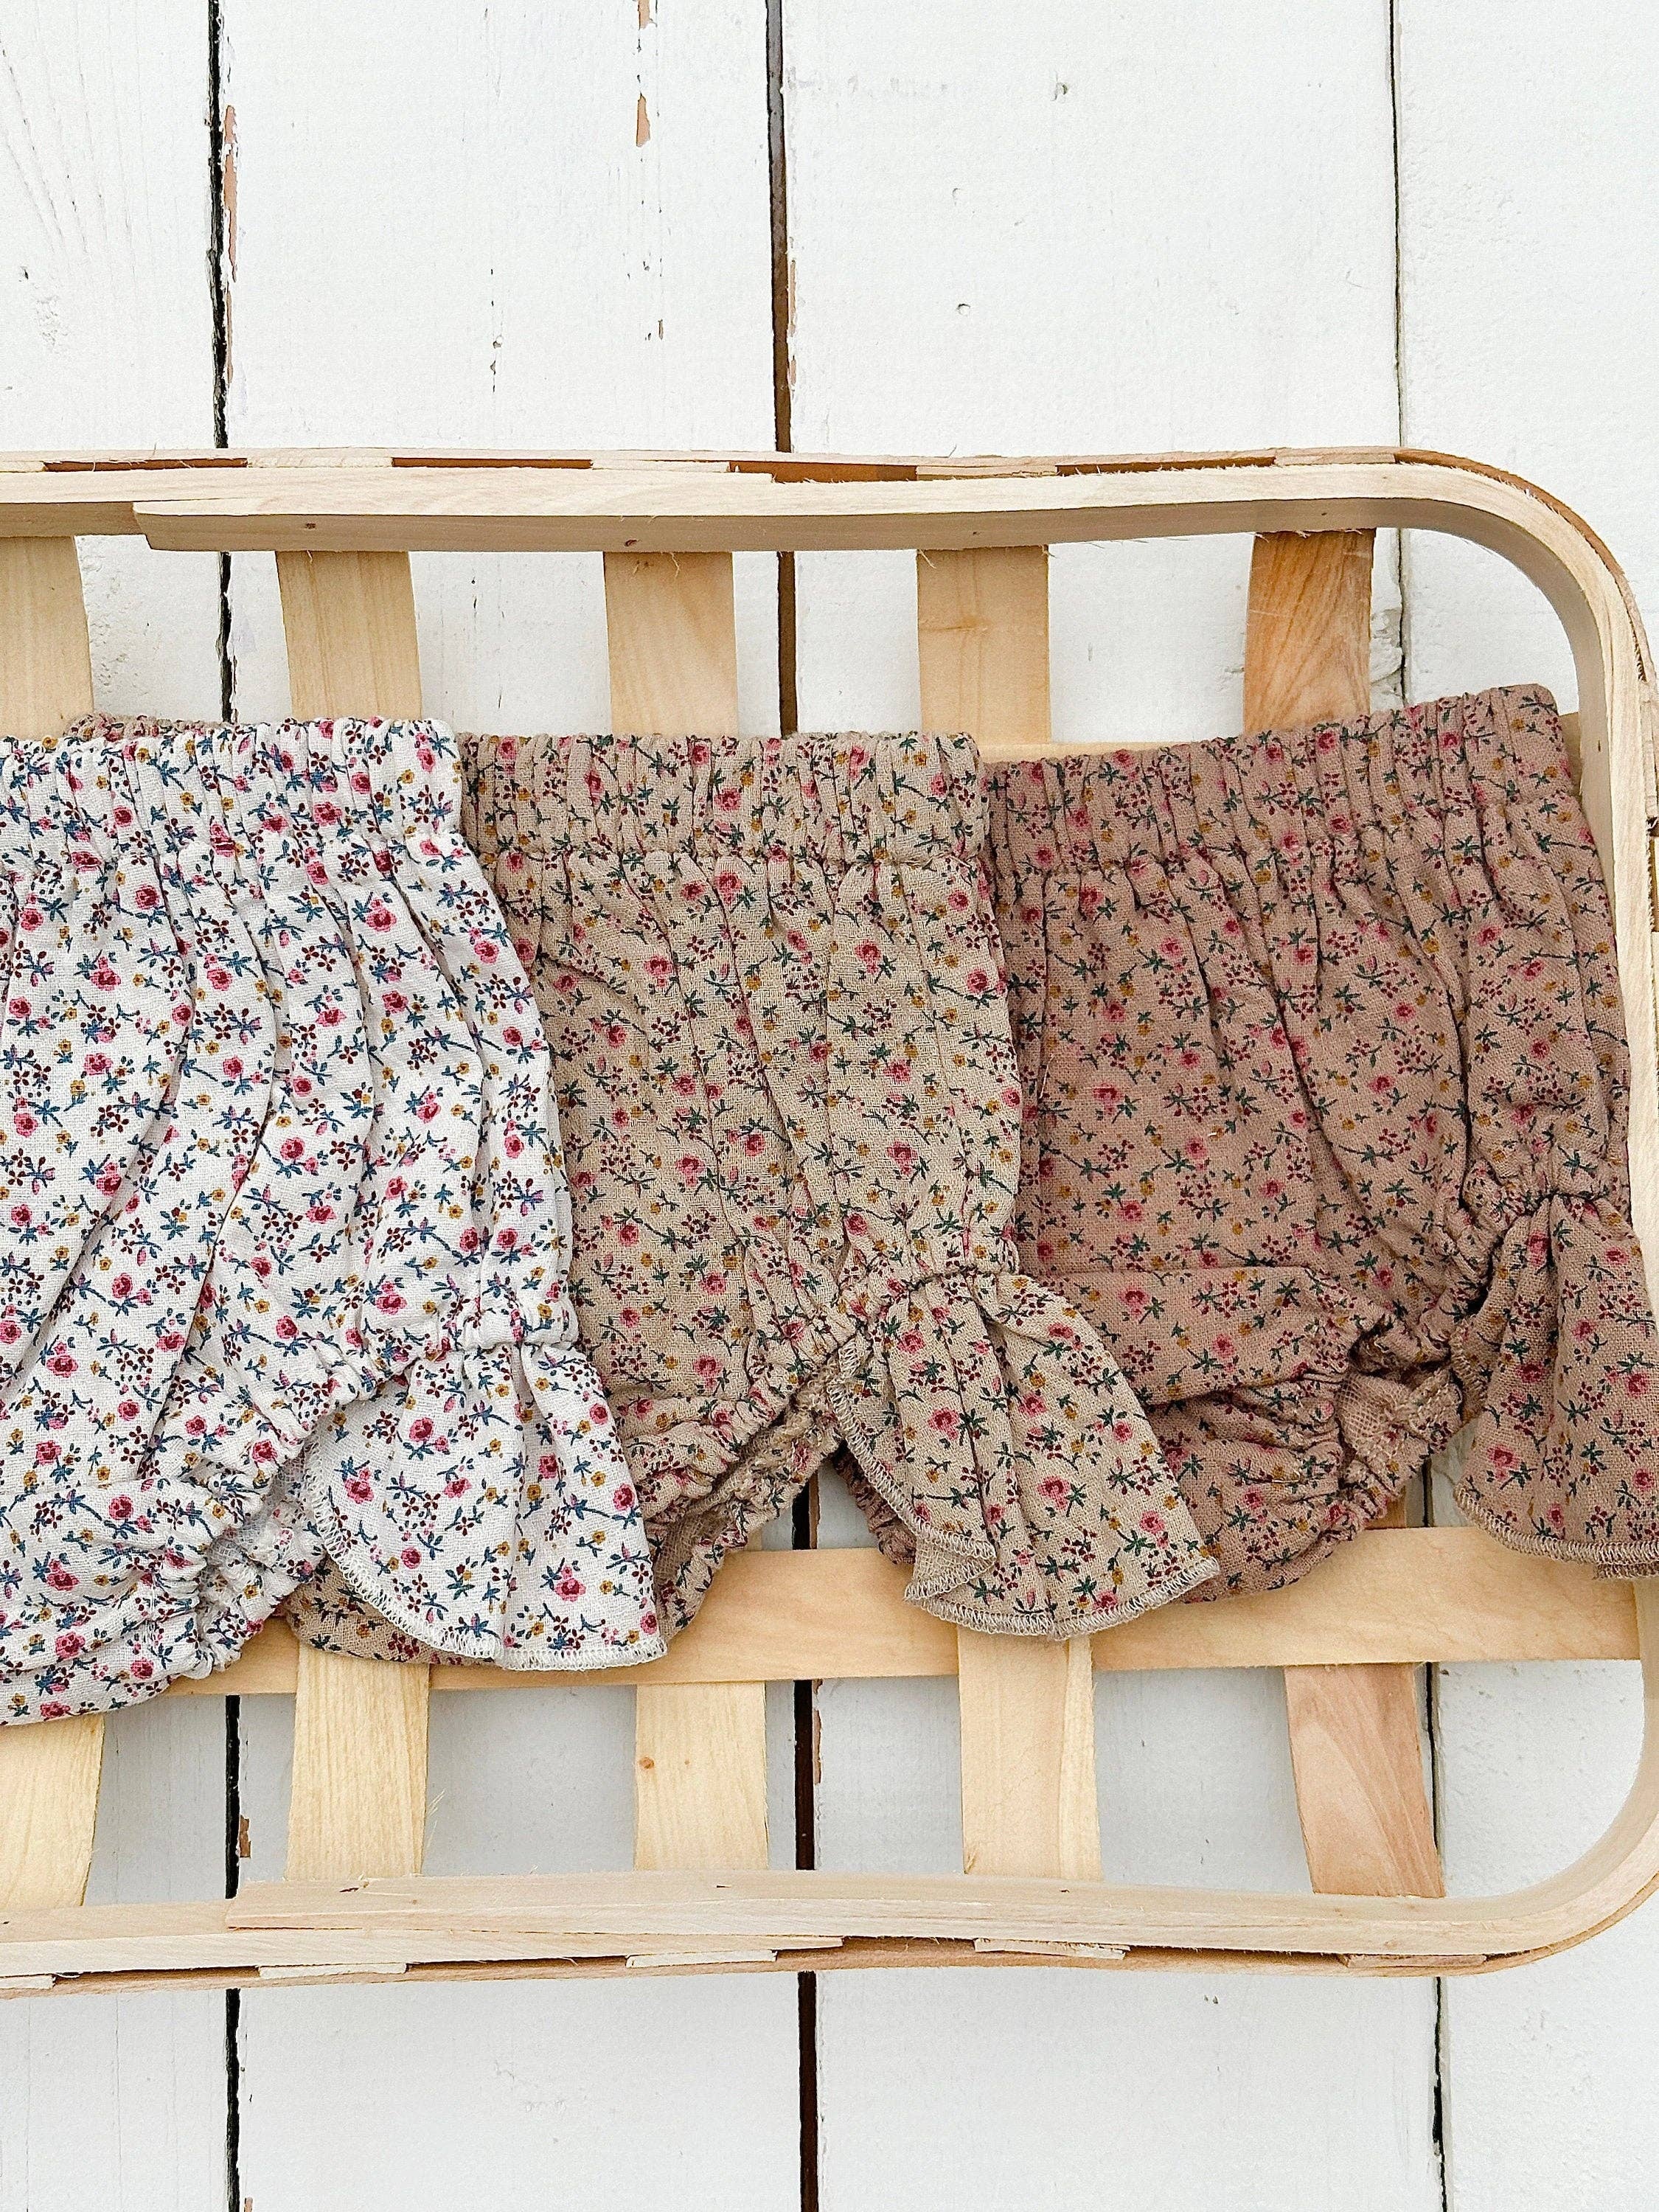
Floral Jessica Bloomer
Baby FLORAL BLOOMER Cotton diaper cover Newborn photography infant outfit matching knickerbocker JESSICA Bloomer * White Blouse sold separately on this listing * Each bloomer is sold separately Introducing the Jessica Bloomer, a delightful addition to your newborn's wardrobe. This adorable bloomer is made from soft cotton, ensuring comfort for your little one. The bloomers serve as a diaper cover, adding a practical element to any outfit! Dress your infant in the Jessica Bloomer set for a sweet and vintage addition to any occasion. Love the outfit? Add the blouse to your order from this listing after adding the bloomers. Socks sold on a separate listing. 100% Cotton muslin Baby bloomer.
Brand: OLIVE & CRADLE
Category: Apparel & Accessories > Clothing > Baby & Toddler Clothing > Baby & Toddler Diaper Covers